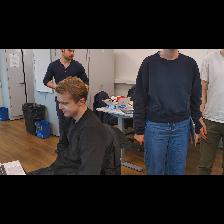
Label: Human